Stewart Clark

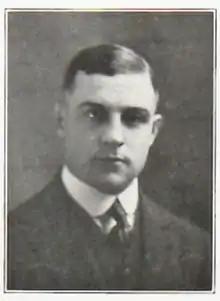
Clark pictured in the "Crimson Rambler 1921", Carthage yearbook

Stewart McCullough Clark (April 12, 1890 – 1974) was an American football and basketball coach. He served as the head football coach at Carthage College in Carthage, Illinois from 1915 to 1919 and at Western State College of Colorado—now known as Western Colorado University—from 1928 to 1929, compiling a career college football coaching record of 10–19. Clark was also the head basketball coach at the University of Wyoming from 1924 to 1928, tallying a mark of 43–24. He was a brother of Potsy Clark.